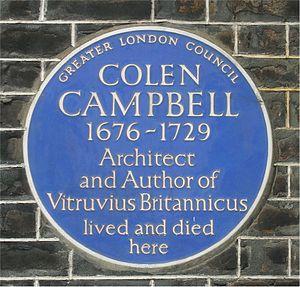
Colen Campbell est un architecte écossais qui passa la majeure partie de sa carrière en Angleterre. Il est crédité comme étant le fondateur de l’architecture georgienne. Il est un descendant des Campbell du Château de Cawdor.
Brook Street est une rue de la ville de Londres. Elle est située dans le district de la Cité de Westminster, dans le quartier de Mayfair.